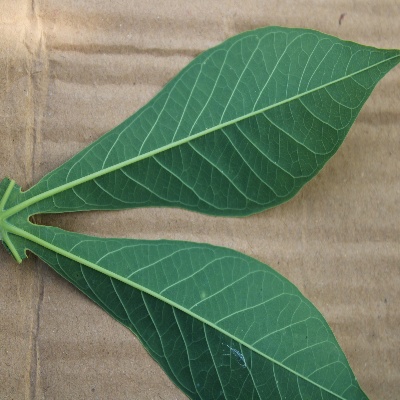
Crop: Cassava
Condition: healthy